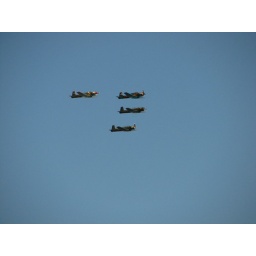
Old fighter jets flying in formation over our boat